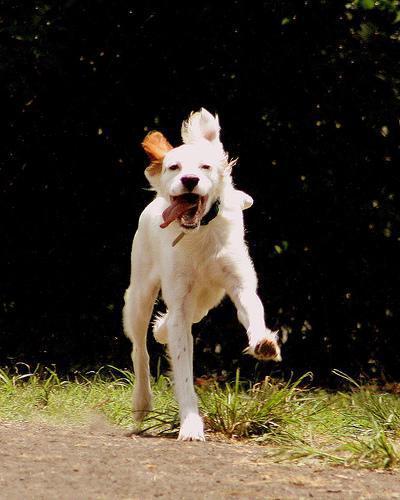
English_setter